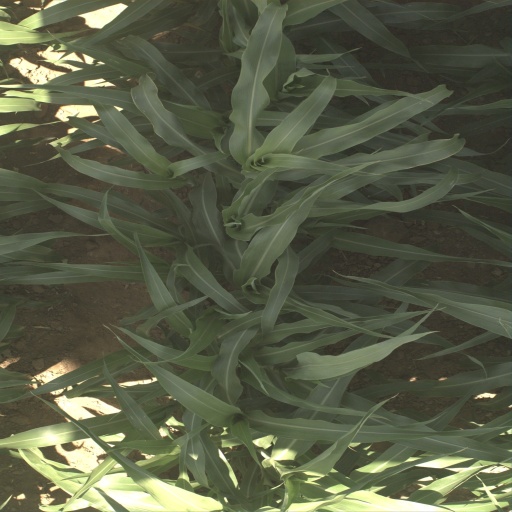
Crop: sorghum